Lena Dunham

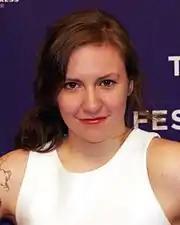
Dunham at the premiere of "Supporting Characters" at the 2012 Tribeca Film Festival

Dunham had a career breakthrough with her semi-autobiographical 2010 feature film "Tiny Furniture"; the film won Best Narrative Feature at South by Southwest Music and Media Conference, and subsequently screened at such festivals as Maryland Film Festival. Dunham plays the lead role of Aura. Laurie Simmons (Dunham's real-life mother) plays Aura's mother, and Dunham's real-life sibling Cyrus plays Aura's on-screen sibling. For her work on "Tiny Furniture", Dunham also won an Independent Spirit Award for Best First Screenplay.